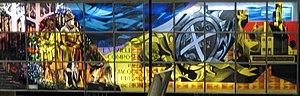
McGill est une station sur la ligne verte du métro de Montréal. Inaugurée le 14 octobre 1966, elle fut une des stations du réseau d'origine. Aujourd'hui, elle est la deuxième station la plus fréquentée du réseau. En 2015, par exemple, 11 139 018 passagers commencèrent un trajet à cette station.